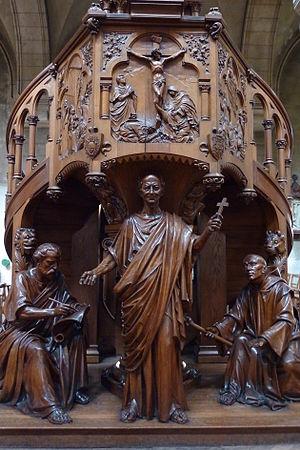
Ernest Guilbert, né à Paris le 17 septembre 1848, mort à Barcelone le 17 février 1920, est un sculpteur français.